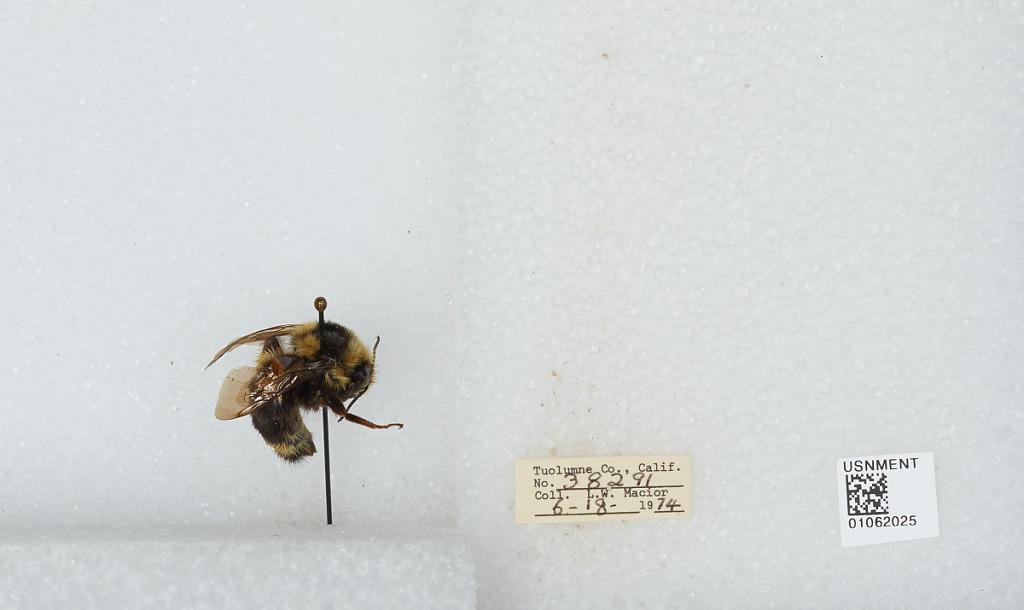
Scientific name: Bombus bifarius nearcticus
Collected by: L. Macior
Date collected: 1974-6-18
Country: United States
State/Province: California
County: Tuolumne
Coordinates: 38.02, -119.94